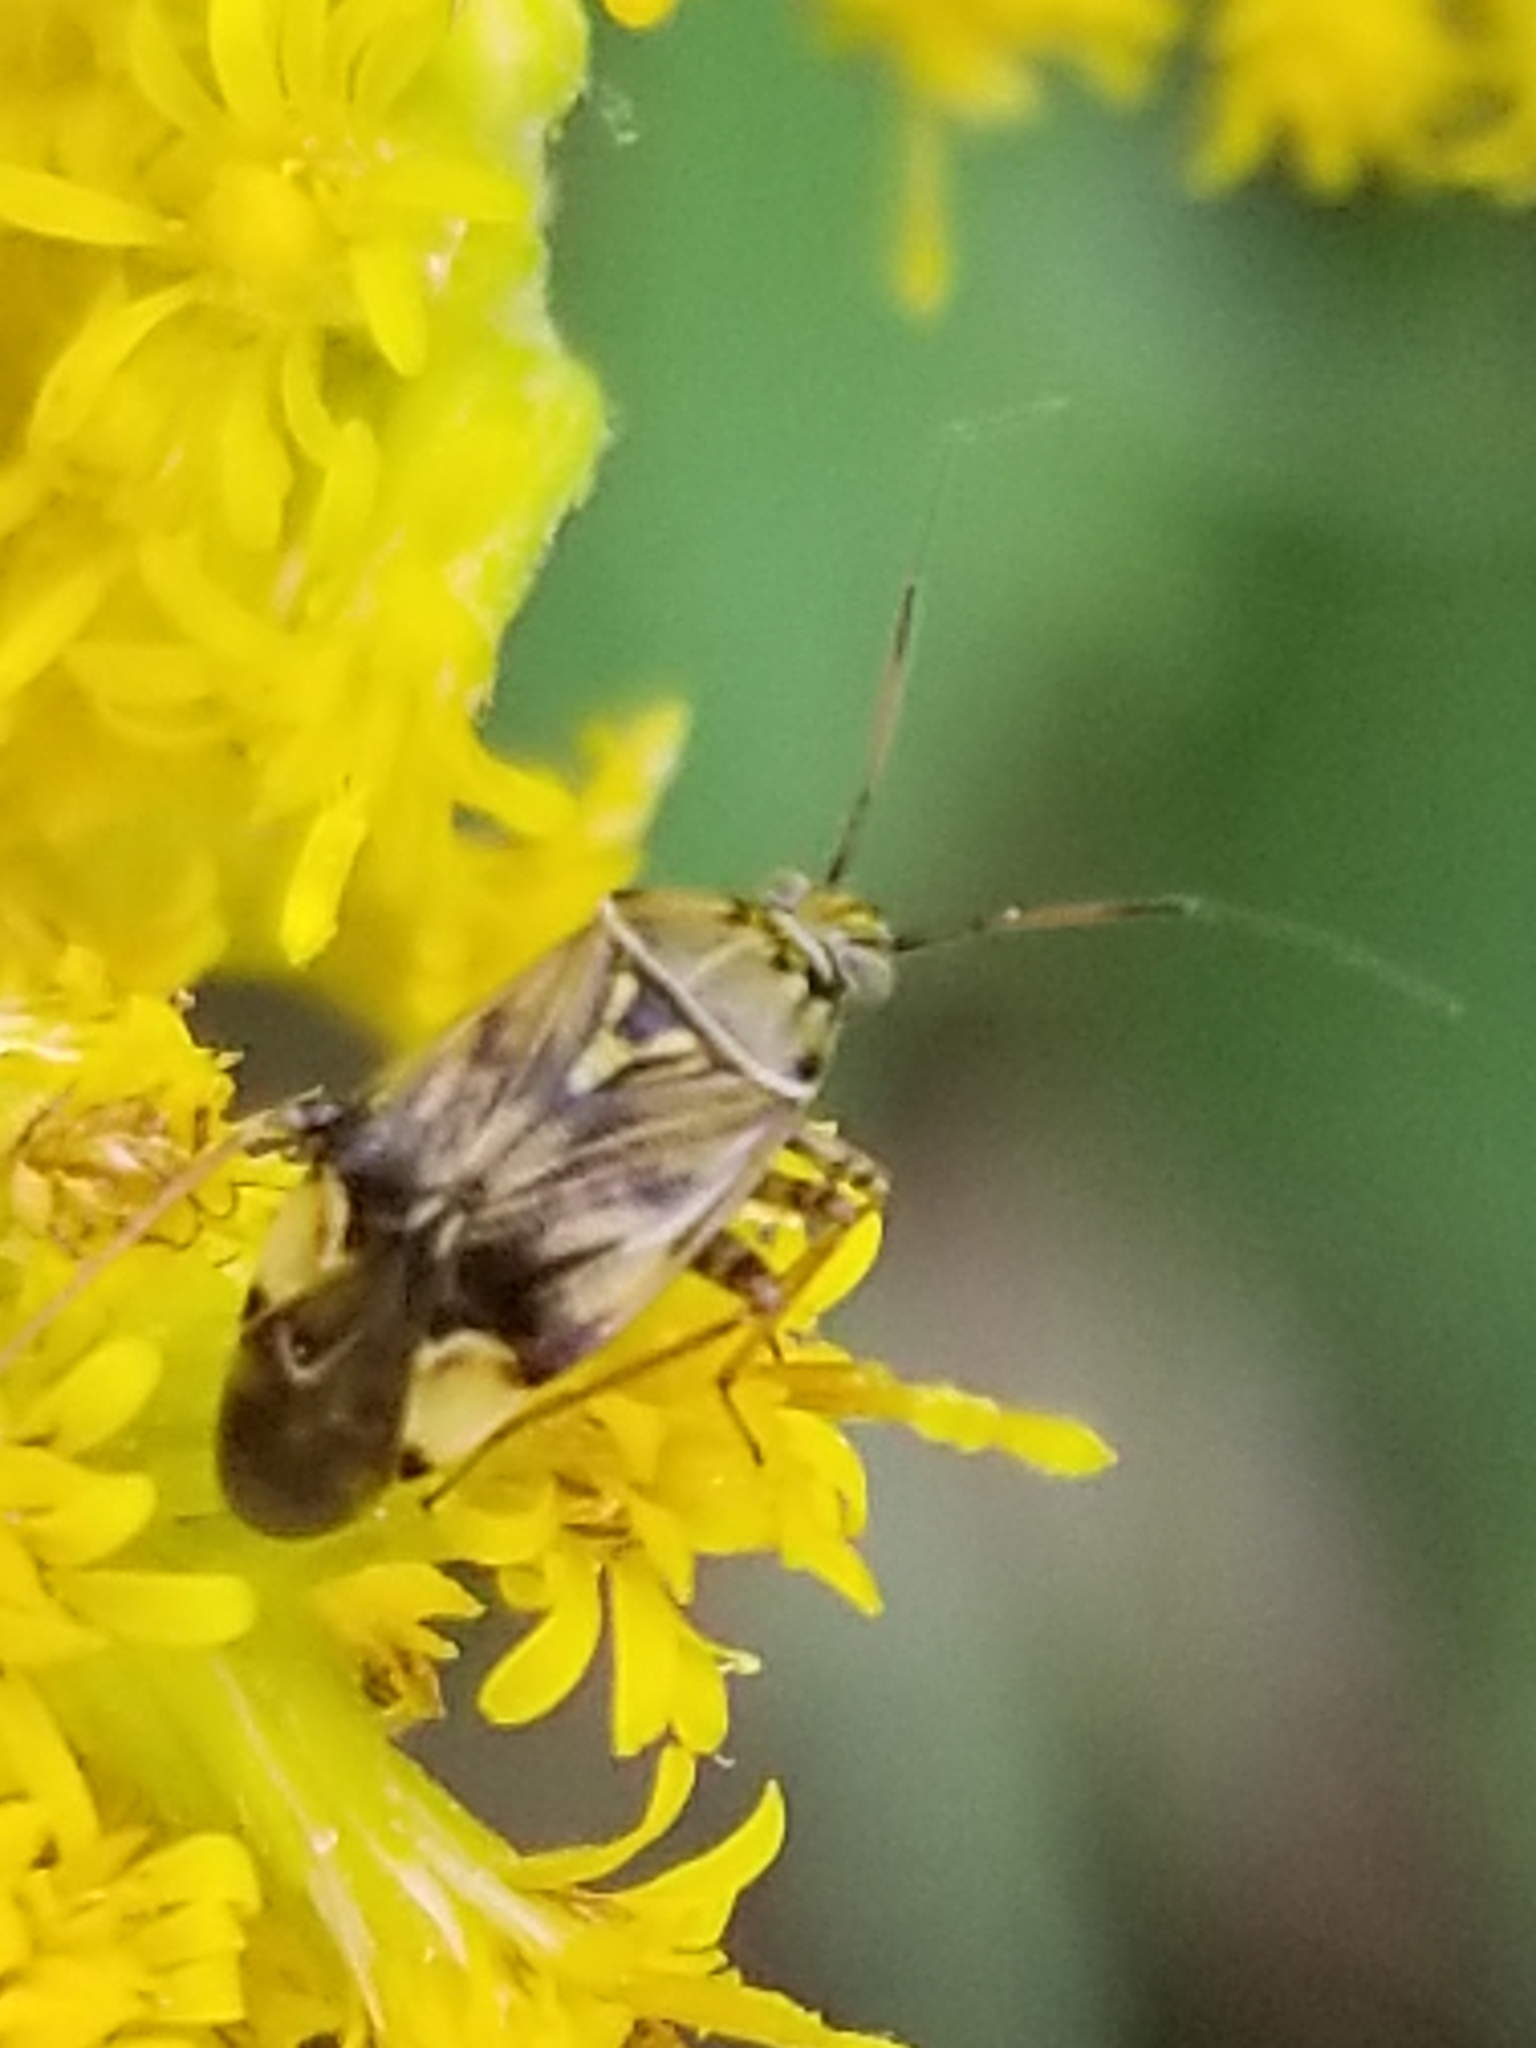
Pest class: lygus_bug